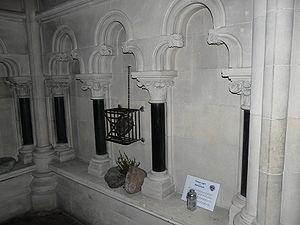
Laurent O’Toole ou Lorcán Ua Tuathail en gaélique fut archevêque de Dublin de 1161 à 1180.